Louis Armary

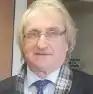
Louis Armary, picture from Hautes-Pyrénées departmental council

Louis Armary (born Betpouey, 24 July 1963) is a former French , of Occitan descent rugby union footballer. He played as a prop and as a hooker.